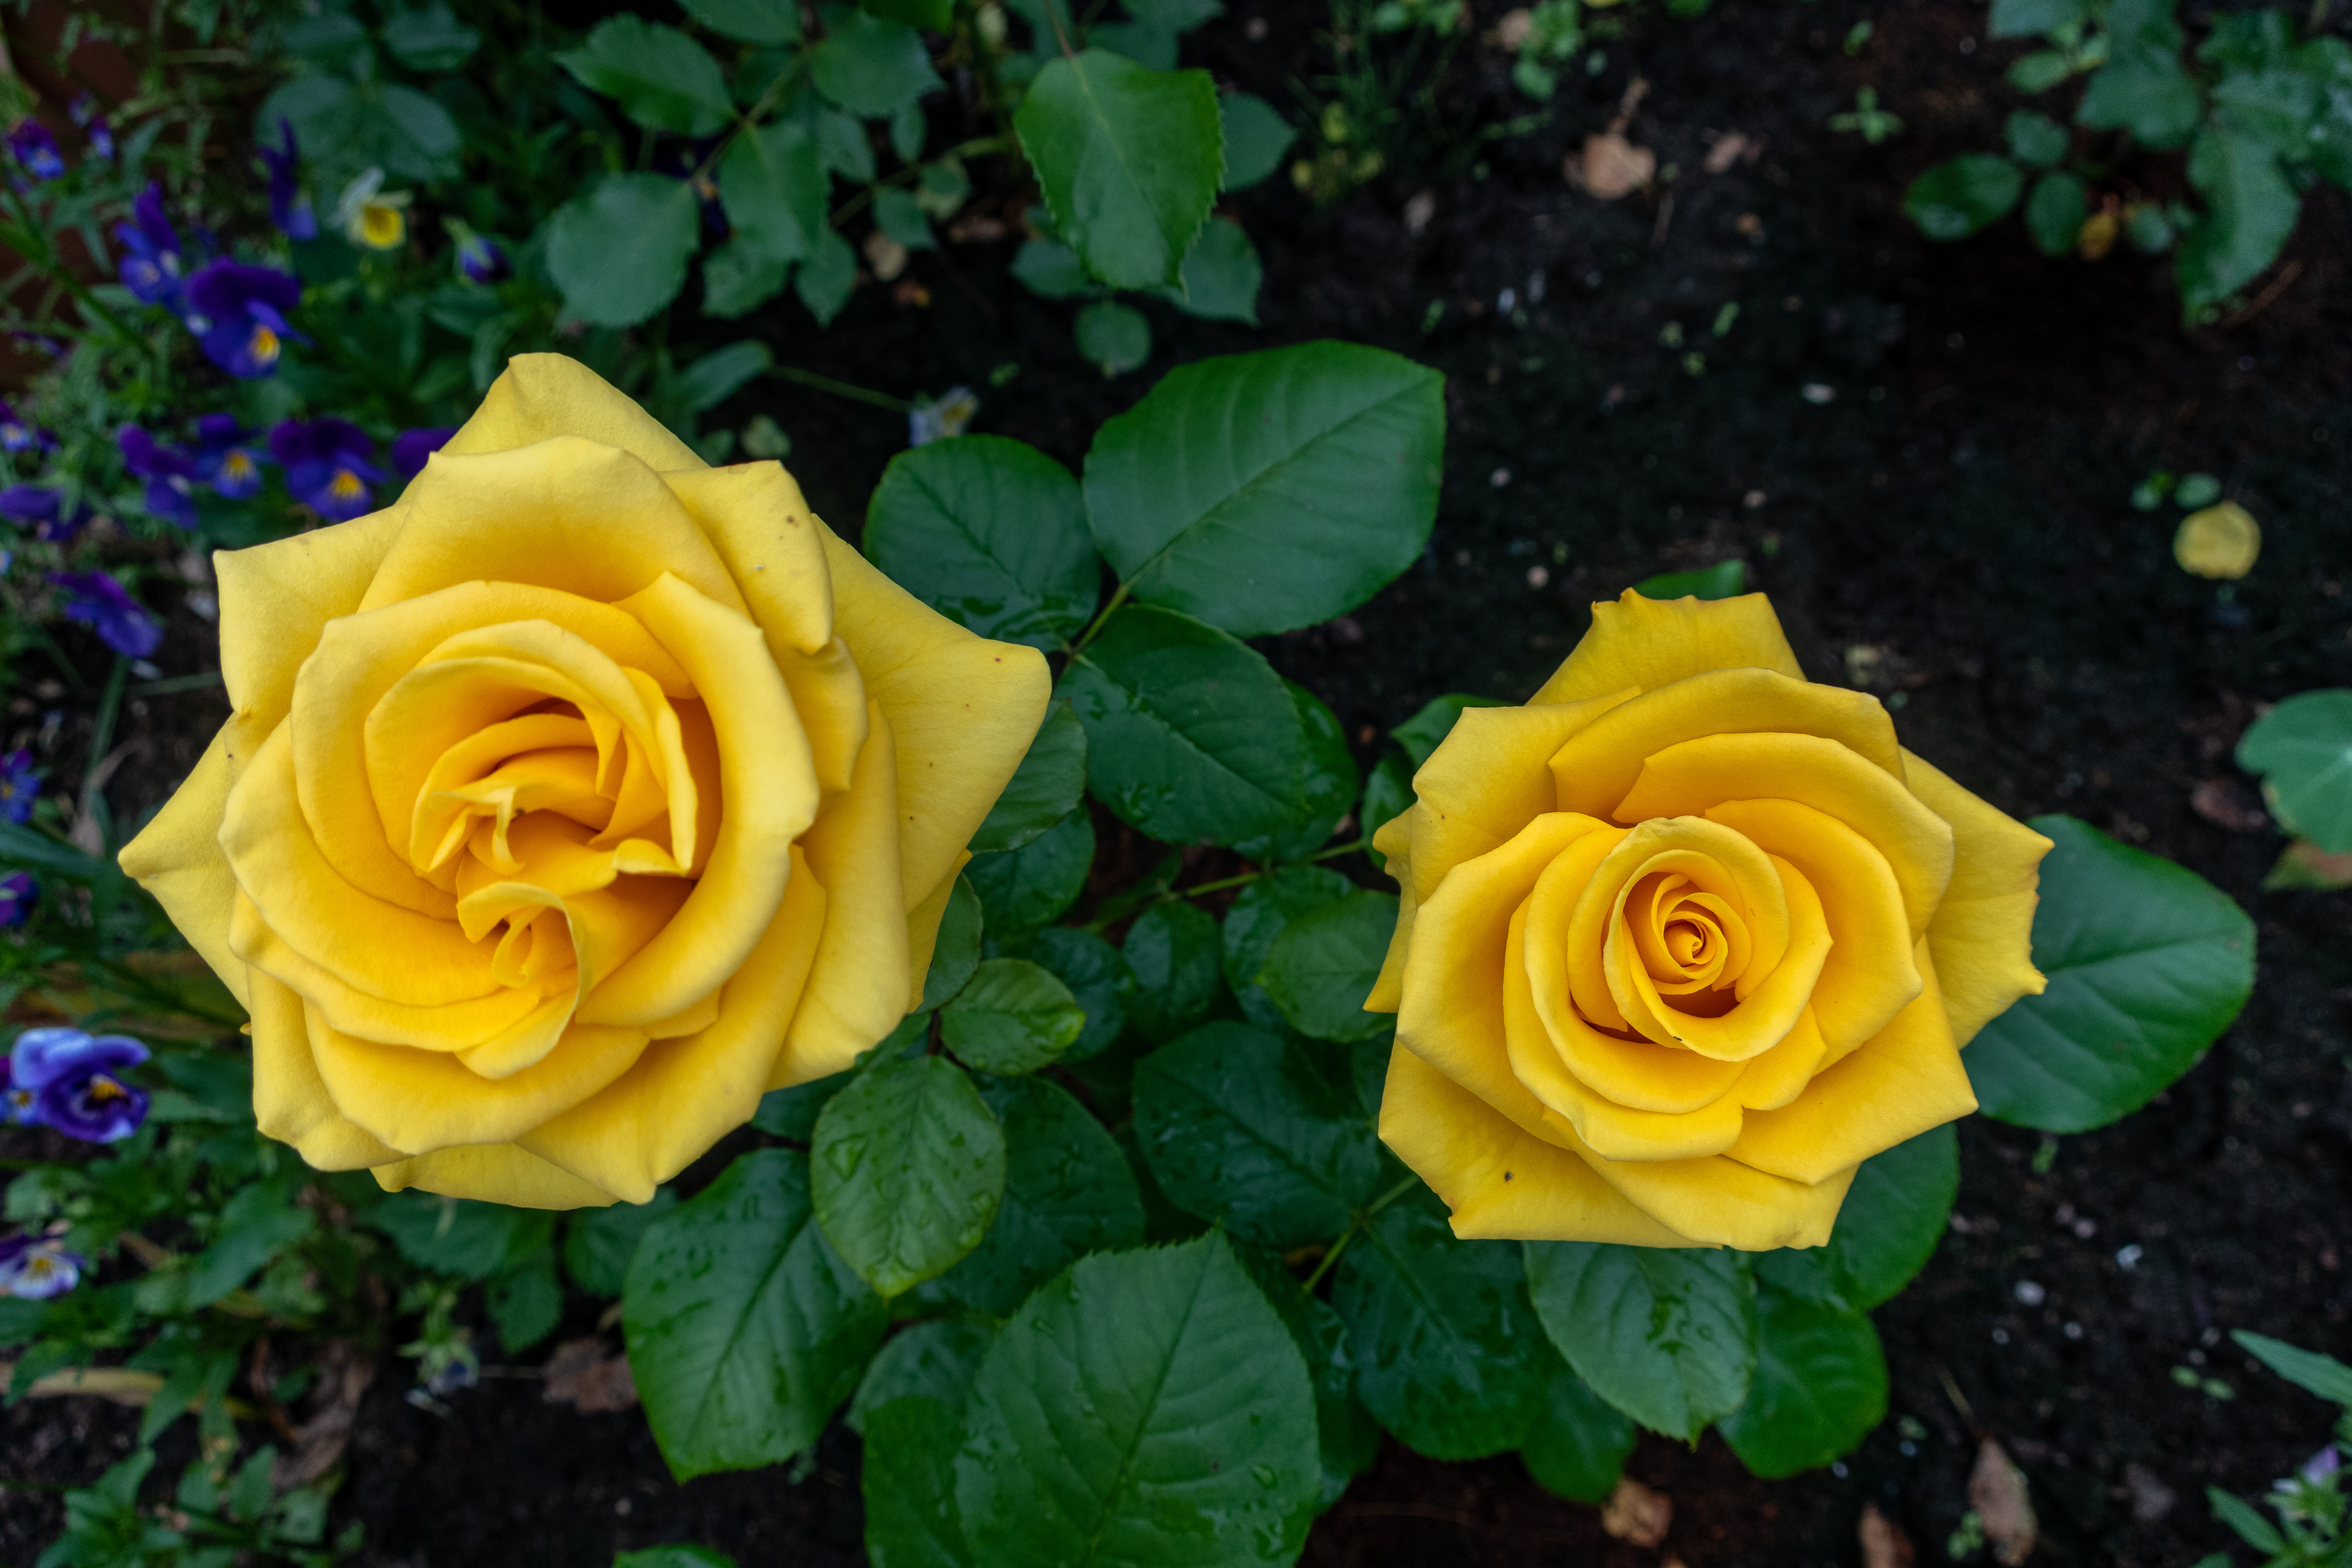
flowers, petals, nature, colorful, flower, flower garden, smell, living, happiness, summer, bloom, plants, garden, village, rural area, plant, petal, leaf, Hybrid tea rose, yellow, rose, garden roses, grass, groundcover, flowering plant, rose family, annual plant, rose order, herbaceous plant, plant stem, shrub, electric blue, floribunda, soil